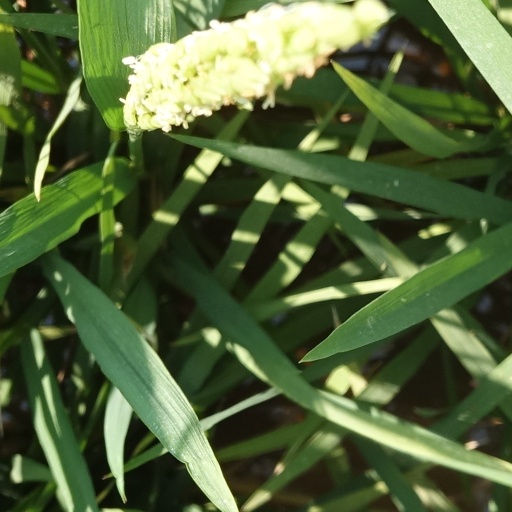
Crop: rice